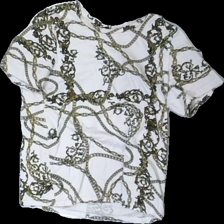
View: front
Type: T-shirt
Category: Ladies
Brand: Gina Tricot
Colors: White, Yellow, Black
Material: 100% cotton
Pattern: Other
Cut: Regular, C-collar
Size: XS
Season: All
Stains: Minor
Price range: <50
Recommended usage: Export
Comment: washed out